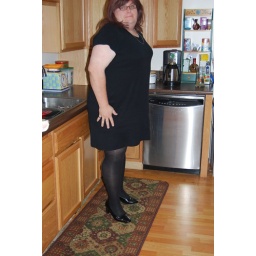
Julieann in her little black dress